Otto Maria Carpeaux

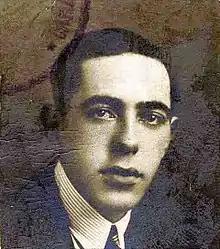
Maria Carpeaux

Otto Maria Carpeaux (March 9, 1900 – February 3, 1978), born Otto Karpfen, was an Austrian-born Brazilian literary critic and multilingual scholar.